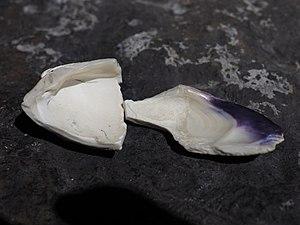
Coquillage à wampum, provenant de la région de Long Island (New York). Musée Pointe-à-Callière.
Un collier de wampum ou collier de porcelaine est un collier de coquillages utilisé par les Amérindiens du Nord-Est du continent américain comme objet diplomatique et religieux ou comme monnaie d'échange. On trouve aussi des branches, ceintures et d'autres objets de wampum.